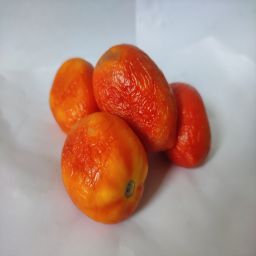
Crop: Tomato
Quality: Old